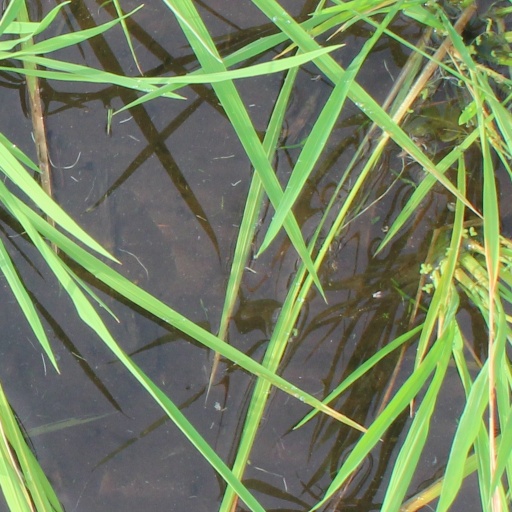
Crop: rice